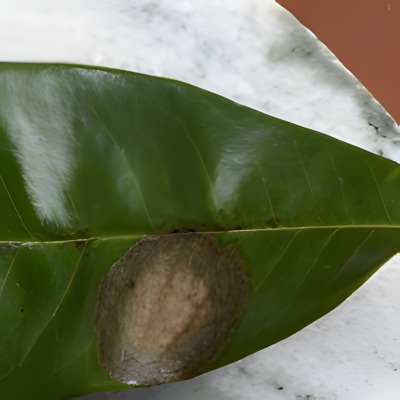
Label: Leaf_Rhizoctonia